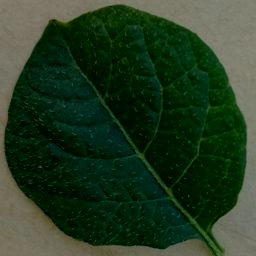
Etiqueta: Sana